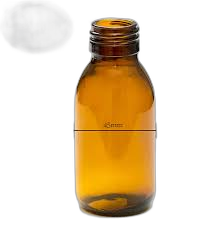
Waste category: glass